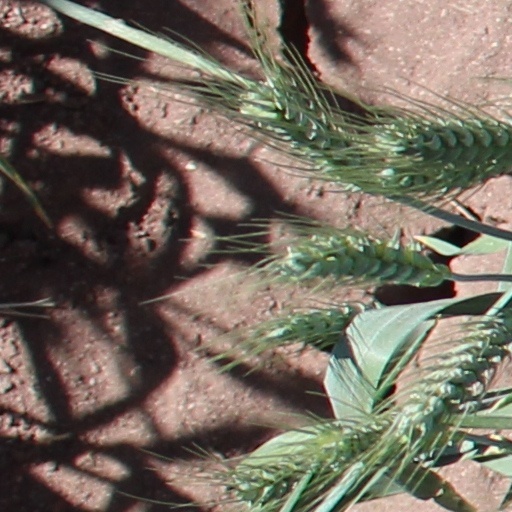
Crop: wheat